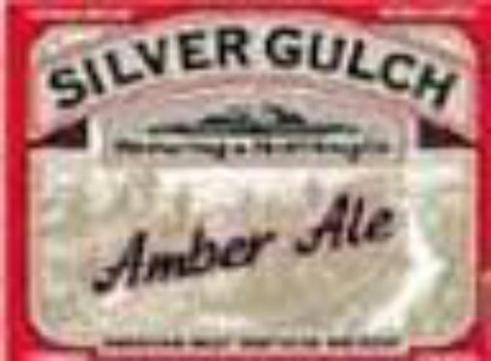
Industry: Food